Irish Aluminium Company

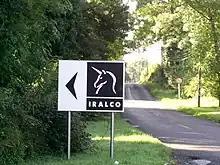
Old Irish Aluminium Company signage at the plant's Mullingar Road entrance

Iralco or the Irish Aluminium Company is the former name of a car parts manufacturer situated in Collinstown, County Westmeath in Ireland. The company was initially established in 1964 by Franz Pohl, a German entrepreneur.